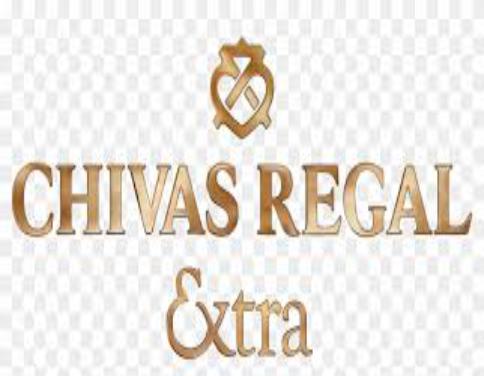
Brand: CHIVAS REGAL
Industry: Food